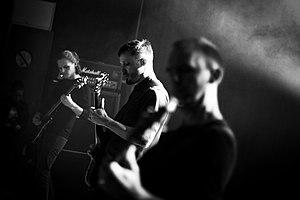
Groupe de metal norvégien Drottnar en concert en suisse pour les Elements of Rock de 2019.